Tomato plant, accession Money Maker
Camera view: horizontal (90 deg, fisheye); turntable rotation: 210 degrees
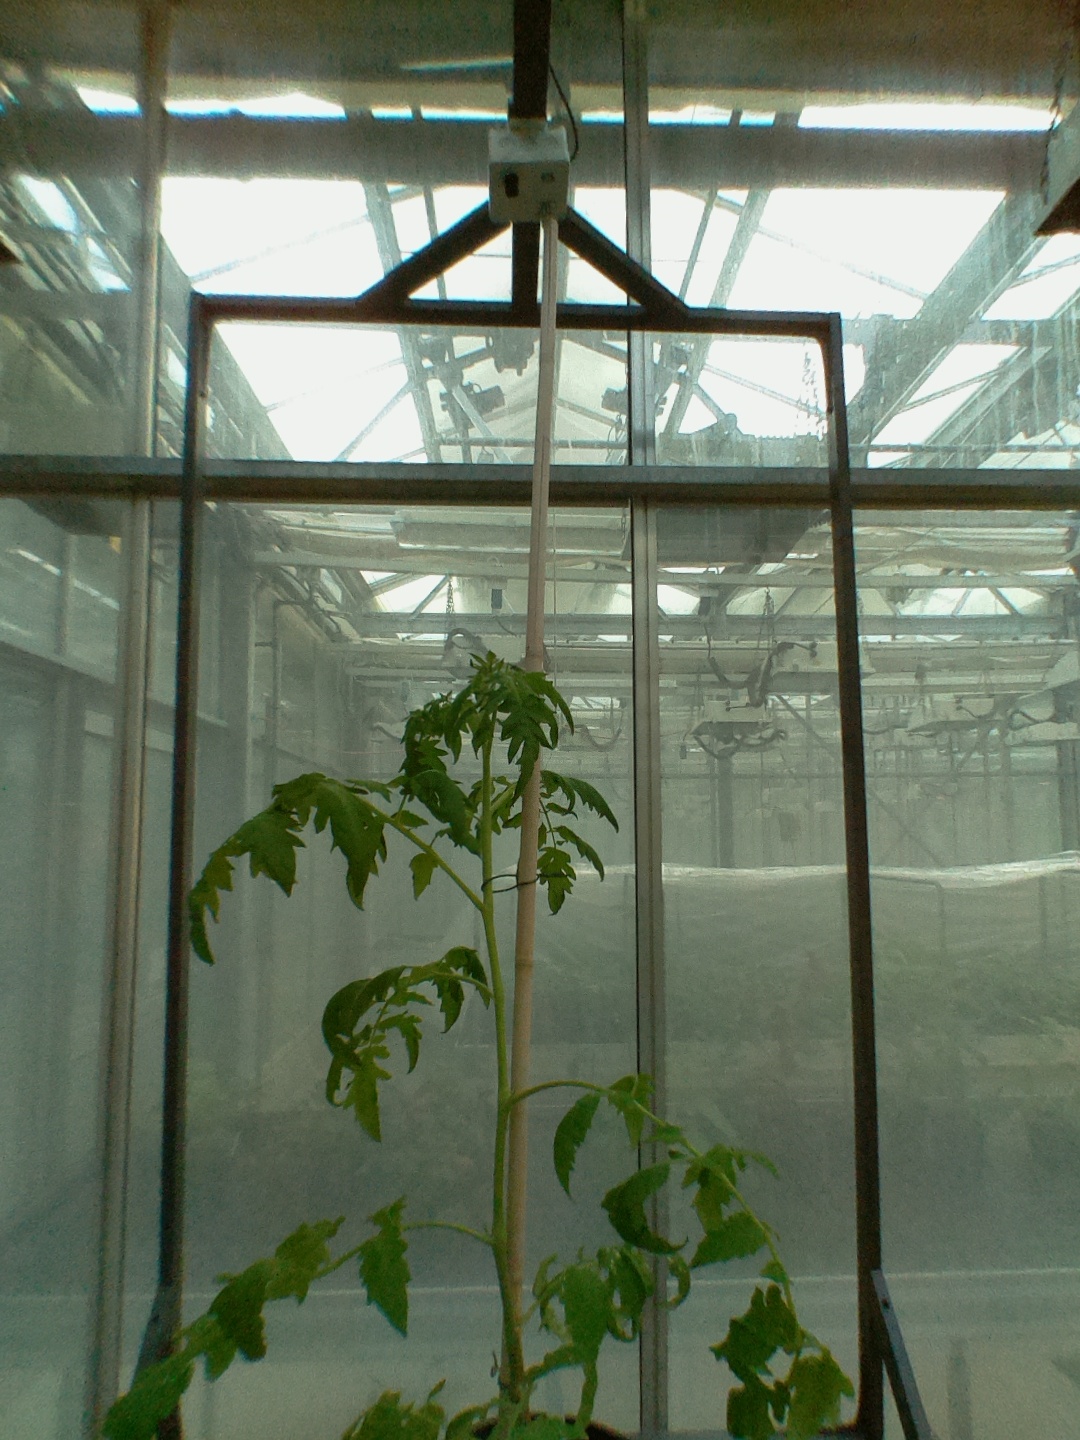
BBCH growth stage 60: First flowers open